Louisiana State University

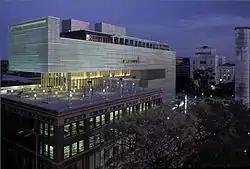
The Shaw Center for the Arts houses the LSU Museum of Art.

The LSU Museum of Art shares the Shaw Center for the Arts with many cultural partners including the LSU School of Art Gallery, LSU's Laboratory for Creative Arts and Technology, the Manship Theatre, and the Community School for the Arts of the Arts Council of Greater Baton Rouge. There is also the LSU Museum of Natural Science, LSU Rural Life Museum, Louisiana Museum of Natural History, and the LSU Textile & Costume Museum on campus.